Eclipso

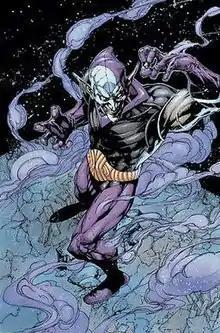
The Bruce Gordon incarnation of Eclipso as depicted in "Countdown to Mystery" #4 (February 2008). Art by Stephen Jorge Segovia.

Eclipso is a supervillain in American comic books published by DC Comics. Created by Bob Haney and Lee Elias, the character first appeared in "House of Secrets" #61 (August 1963). The character bears notable similarities to Dr. Jekyll and Mr. Hyde.